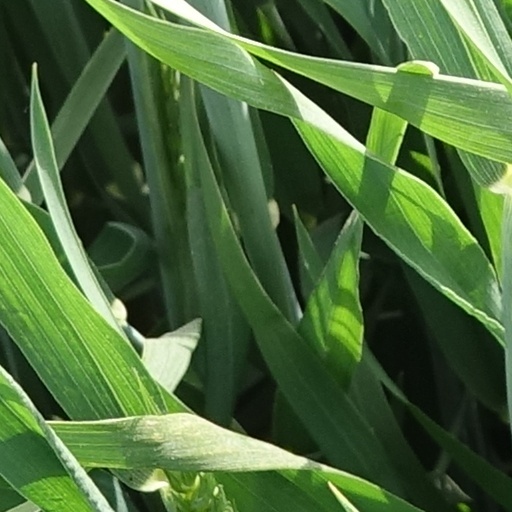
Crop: wheat